Norman Bethune

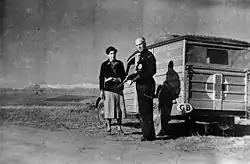
Canadian Blood Transfusion Unit which operated during the Spanish Civil War. Dr Norman Bethune is to the right (c. 1936–37, Spain).

Shortly after the outbreak of the Spanish Civil War in 1936, with the financial backing of the committee to Aid Spanish Democracy, Bethune went to Spain to offer his services to the government (Loyalist) forces. He arrived in Madrid on November 3.